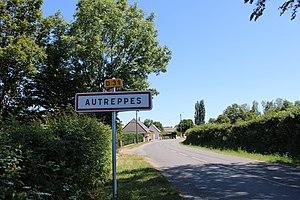
Entrée du village
Autreppes est une commune française, située dans le département de l'Aisne en région Hauts-de-France.